Erich Honecker

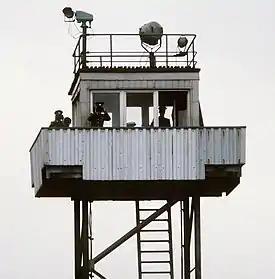
Honecker gave orders to fire along the inner German border.

While Ulbricht had replaced the state's command economy with, firstly the "New Economic System", then the Economic System of Socialism, as he sought to improve the country's failing economy, Honecker declared the main task under his New System of Economic Socialism to in fact be the "unity of economic and social politics", essentially through which living standards (with increased consumer goods) would be raised in exchange for political loyalty. Tensions had already led to his once-mentor Ulbricht removing Honecker from the position of Second Secretary in July 1970, only for the Soviet leadership to swiftly reinstate him. Honecker played up the thawing East-West German relationship as Ulbricht's strategy, to win the support of the Soviet leadership under Leonid Brezhnev. With this secured, Honecker was appointed First Secretary (from 1976 titled general secretary) of the Central Committee on 3 May 1971 after the Soviet leadership forced Ulbricht to step aside "for health reasons".